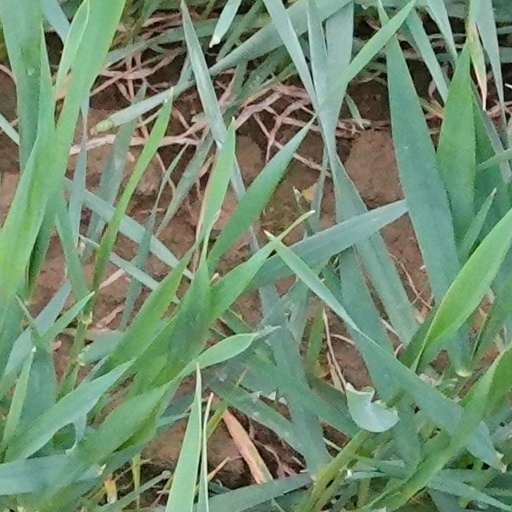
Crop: wheat